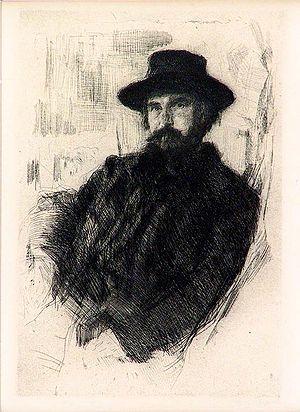
Valentin Serov
Cet article ne reprend que les tableaux pour lesquels une image est disponible dans la liste en langue russe Список портретов Валентина Серова, qui reprend l'ensemble des portraits réalisés par ce peintre russe.
Vassili Vassilievitch Mate est un graveur, peintre et dessinateur russe né le 23 février 1856 à Virbalis et mort le 9 avril 1917 à Petrograd.